Blohm & Voss P 170

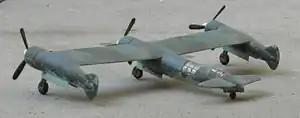
P 170 scale model

The Blohm & Voss P 170 was a three-engined unarmed fast bomber and ground-attack aircraft project proposed by the aircraft manufacturer Blohm & Voss to the Luftwaffe during the Second World War.